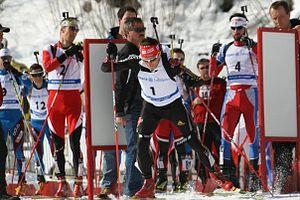
Erik Lesser, né le 17 mai 1988 à Suhl, est un biathlète allemand. Il est champion du monde de la poursuite en 2015 et médaille d'argent de l'individuel aux Jeux olympiques d'hiver de 2014.